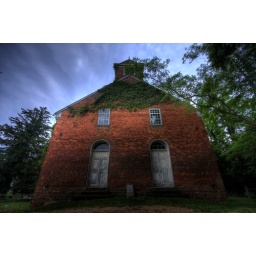
And the red brick wall in HDR. I think you'll agree the HDR has more impact.